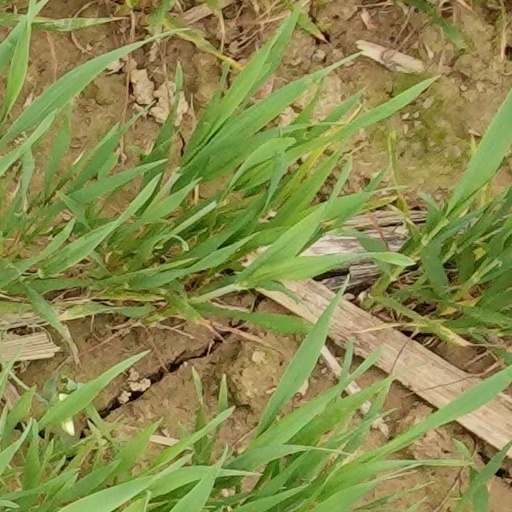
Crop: wheat